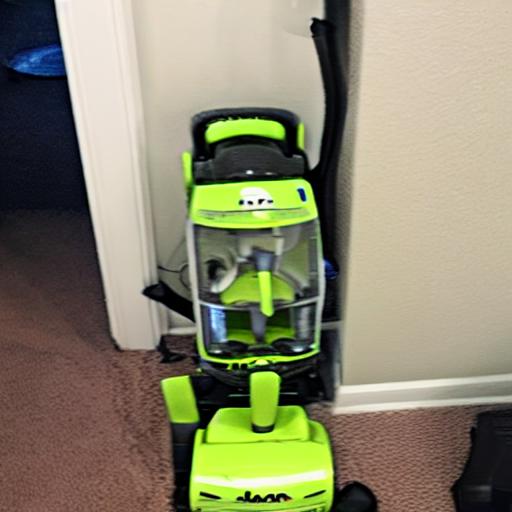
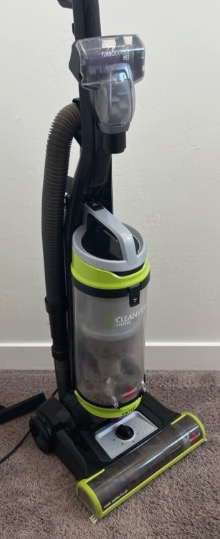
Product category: items_vacuum
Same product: no